Dan Robinson (runner)

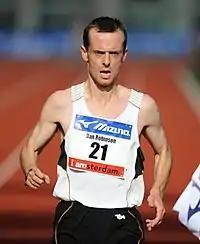

Daniel Stephen Rowley Robinson (born 13 January 1975 in Cheltenham) is a former English long-distance runner who specialises in the marathon. He represented Great Britain in the marathon at the 2004 and 2008 Olympic games.